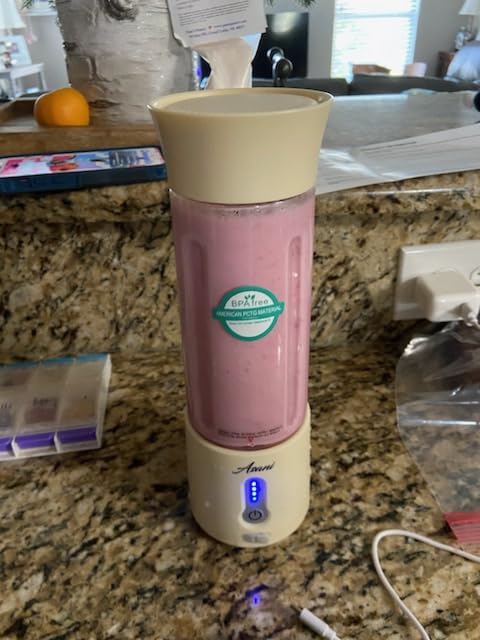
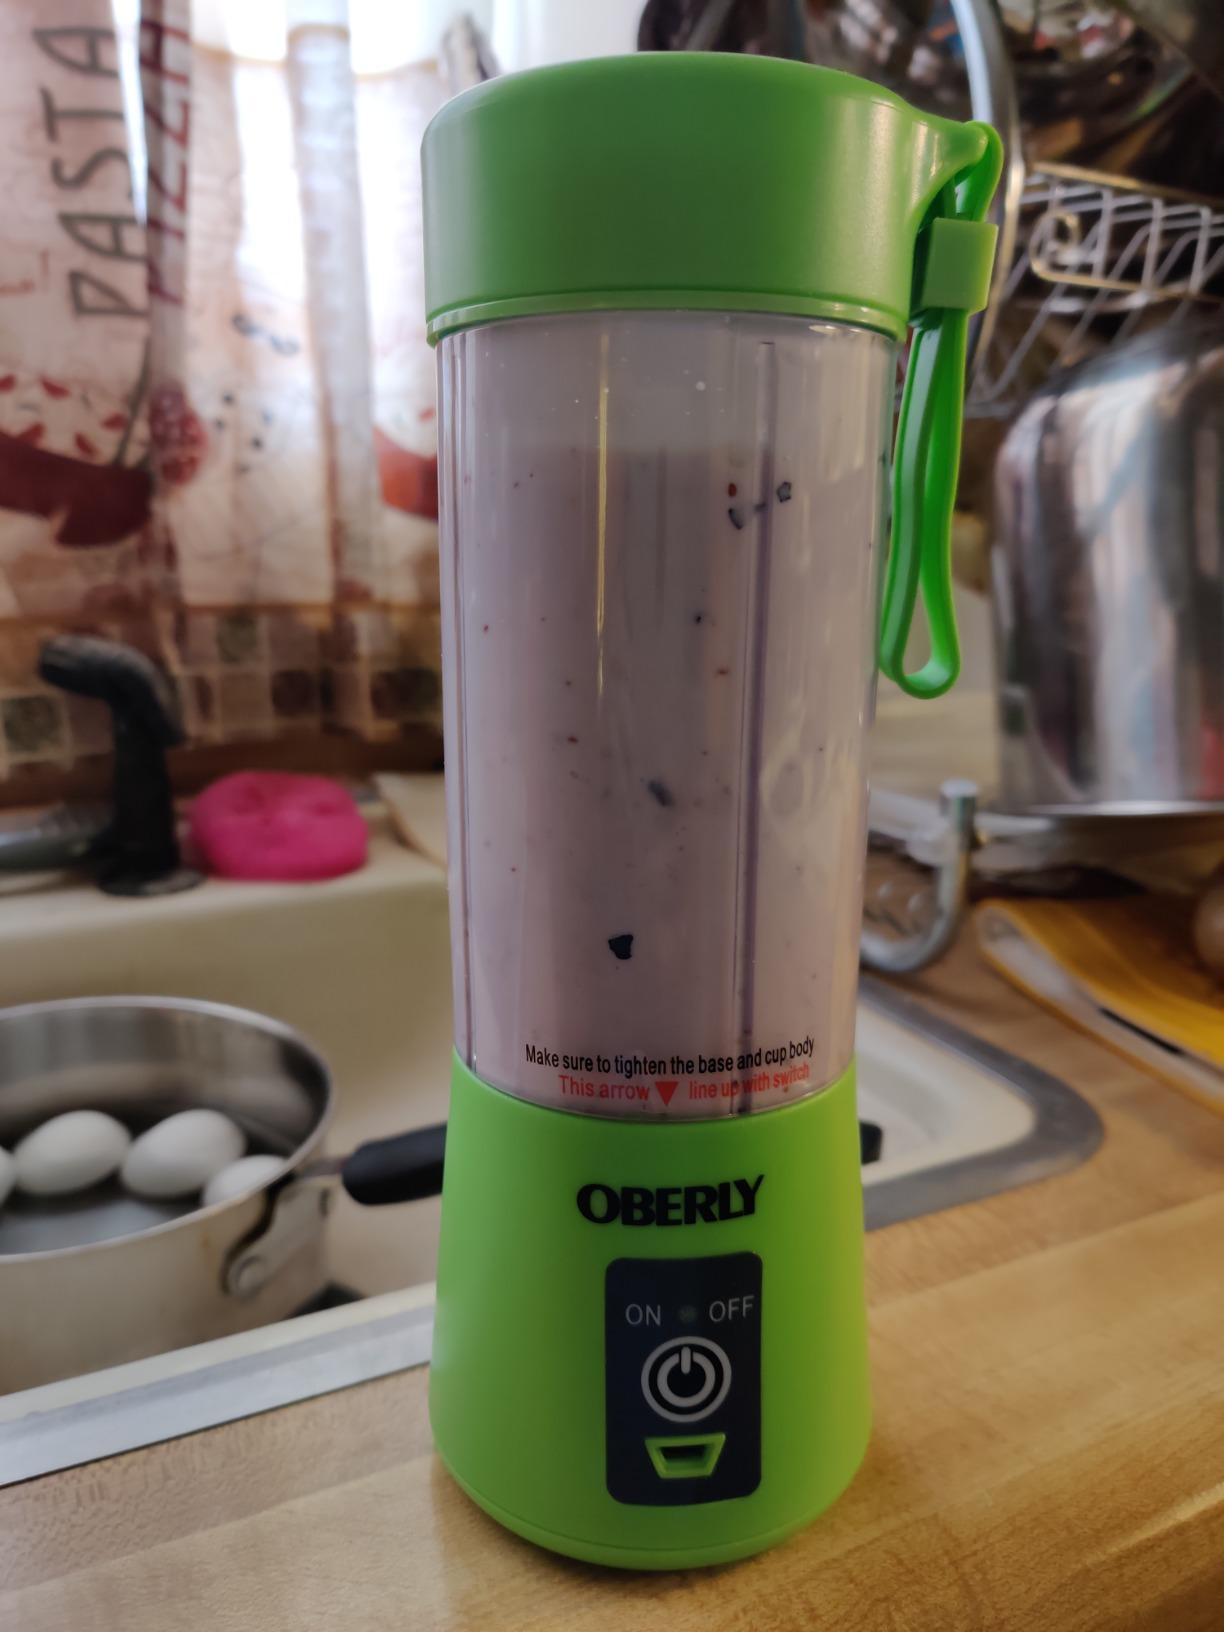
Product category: items_blender
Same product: no